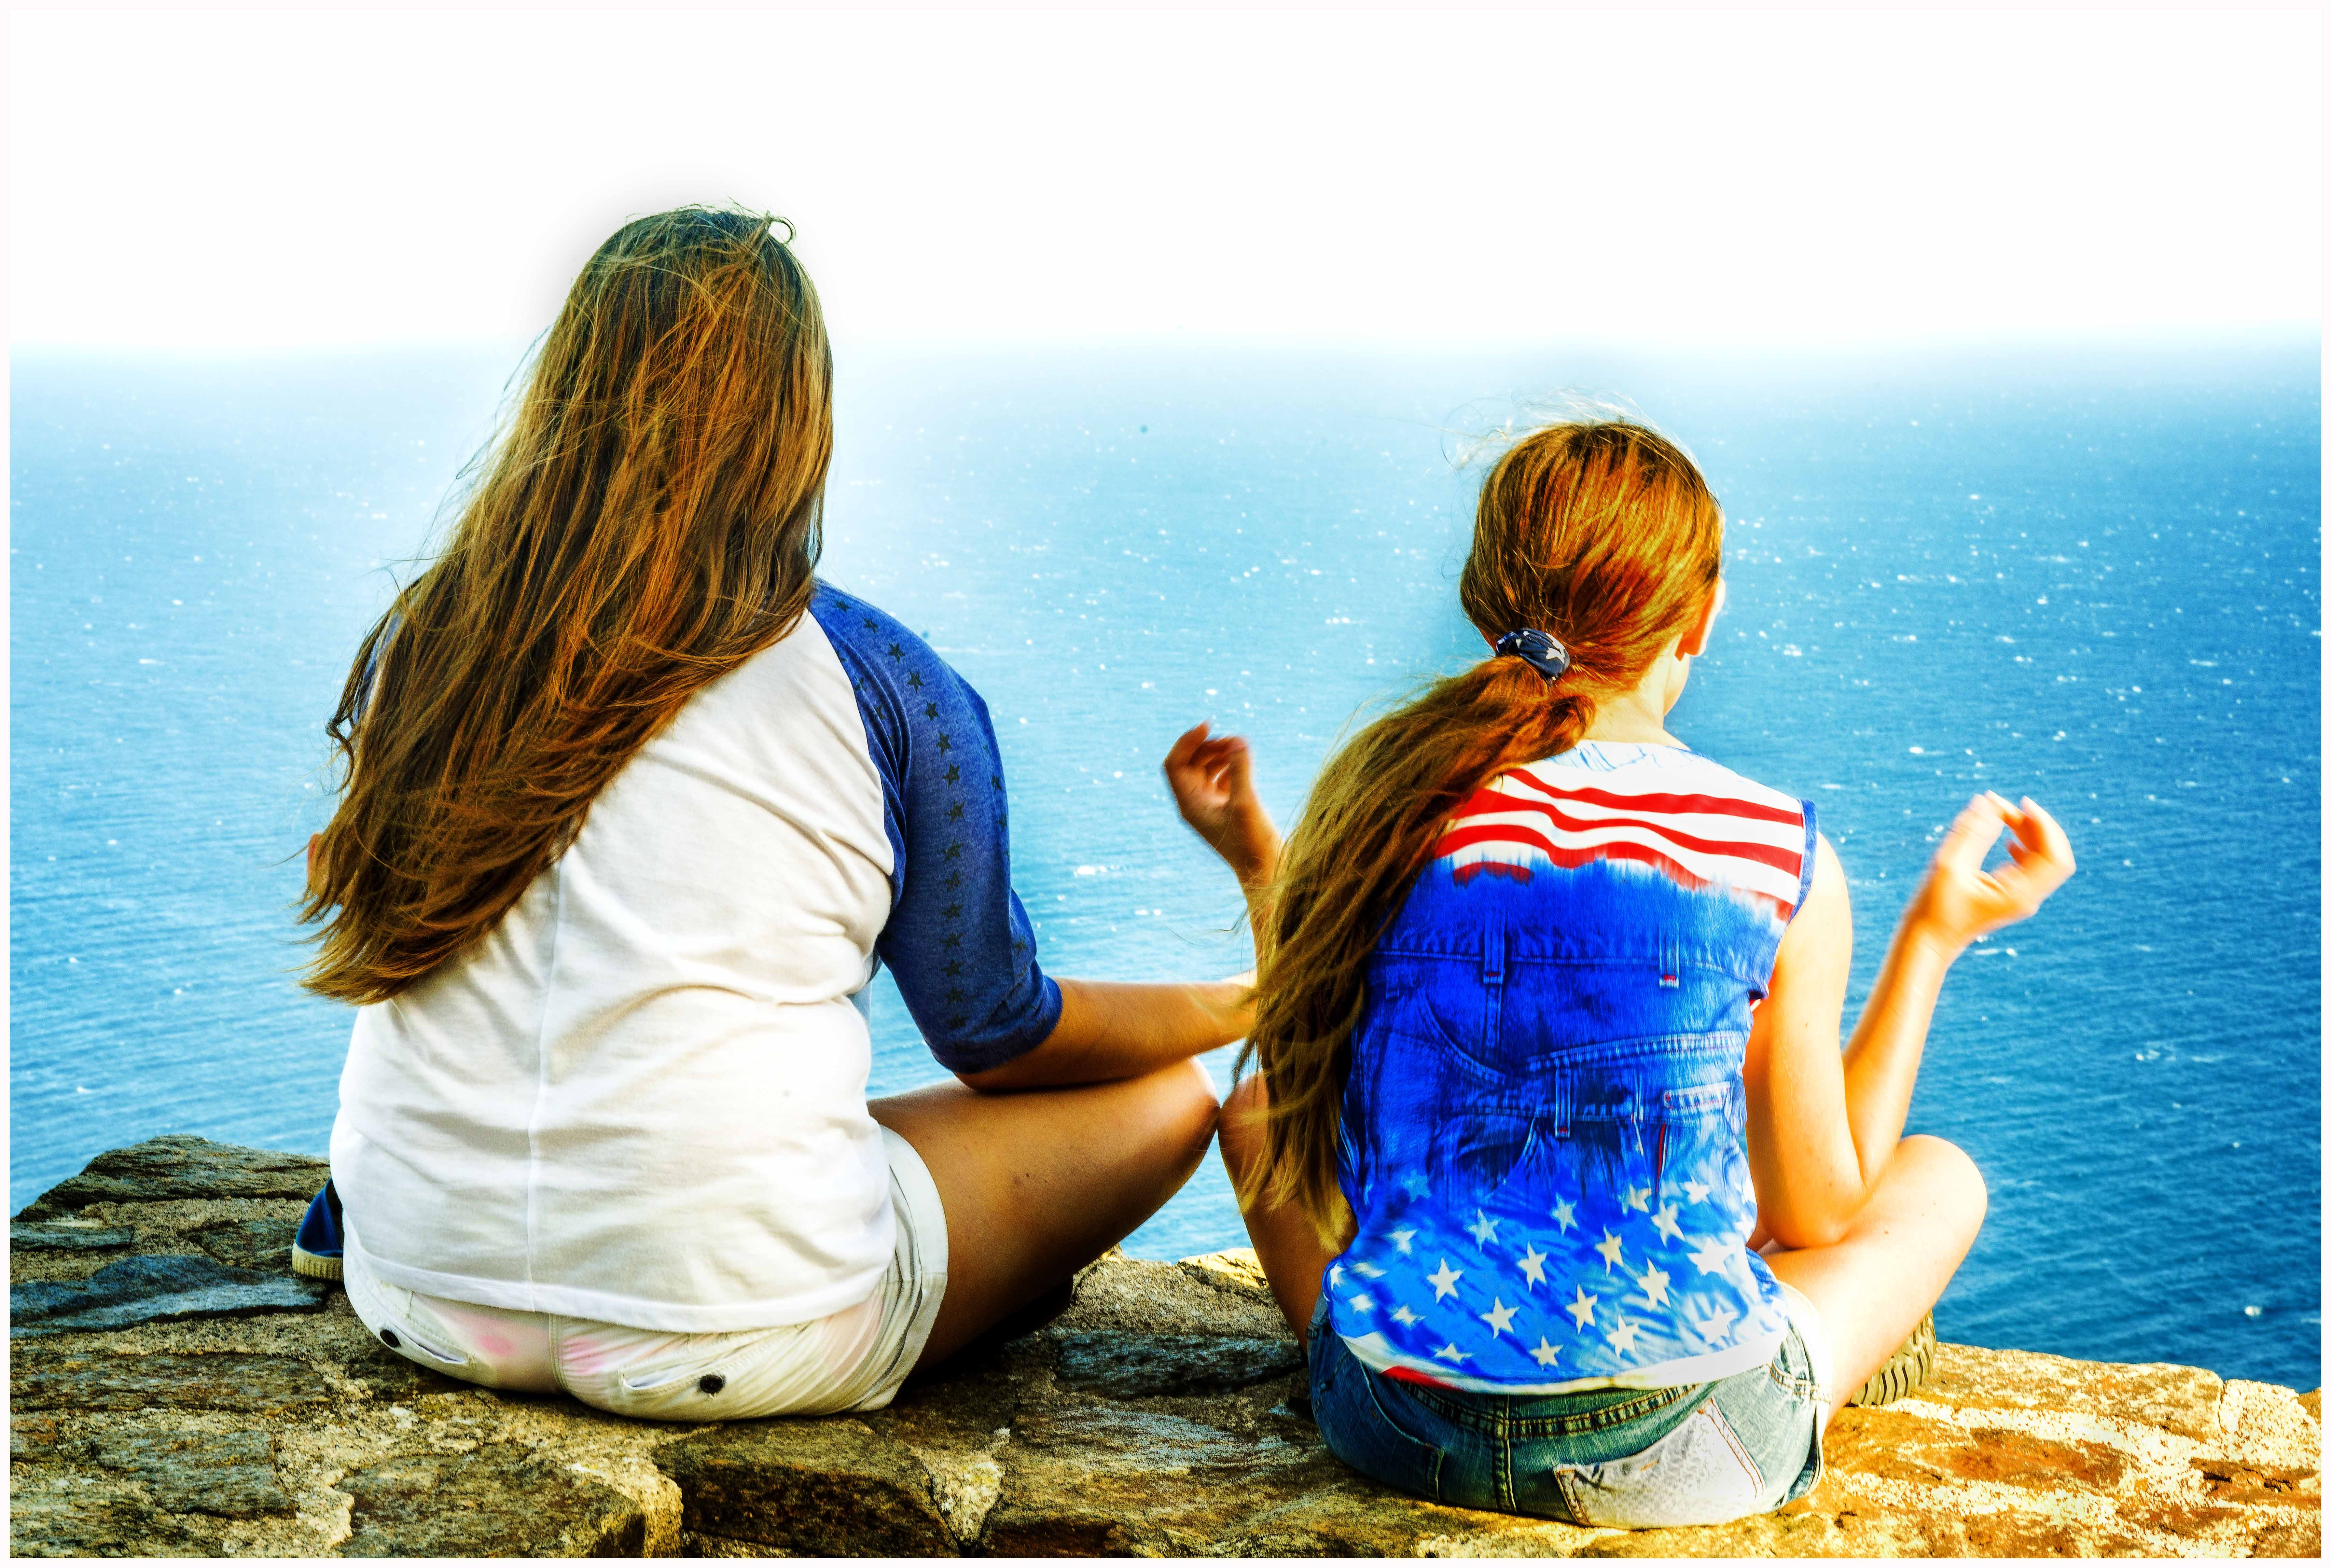
sea, person, vacation, love, sitting, romance, child, blue, zen, meditation, emotion, sister, interaction, human positions, human action